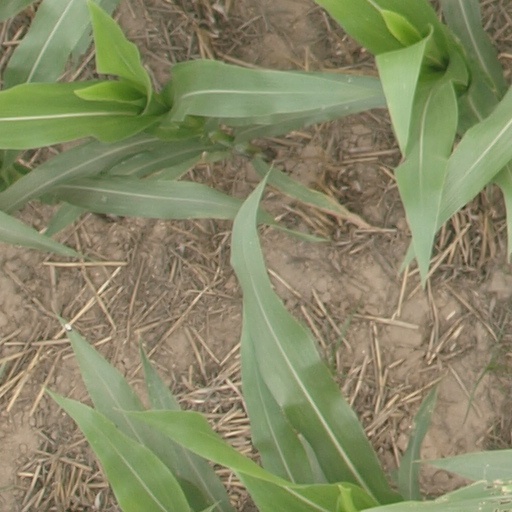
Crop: maize; corn